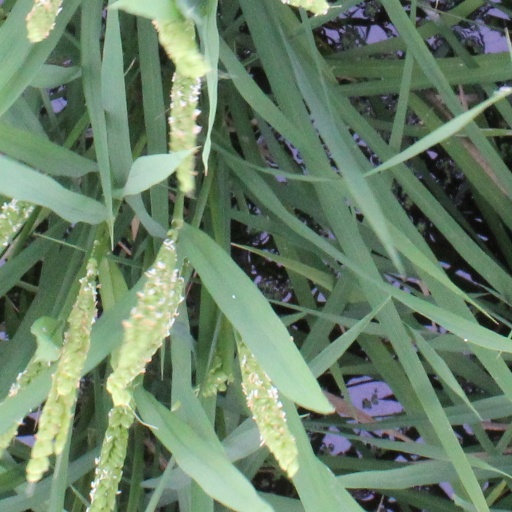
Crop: rice